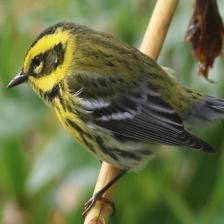
Species: TOWNSENDS WARBLER
Scientific name: SETOPHAGA TOWNSENDI